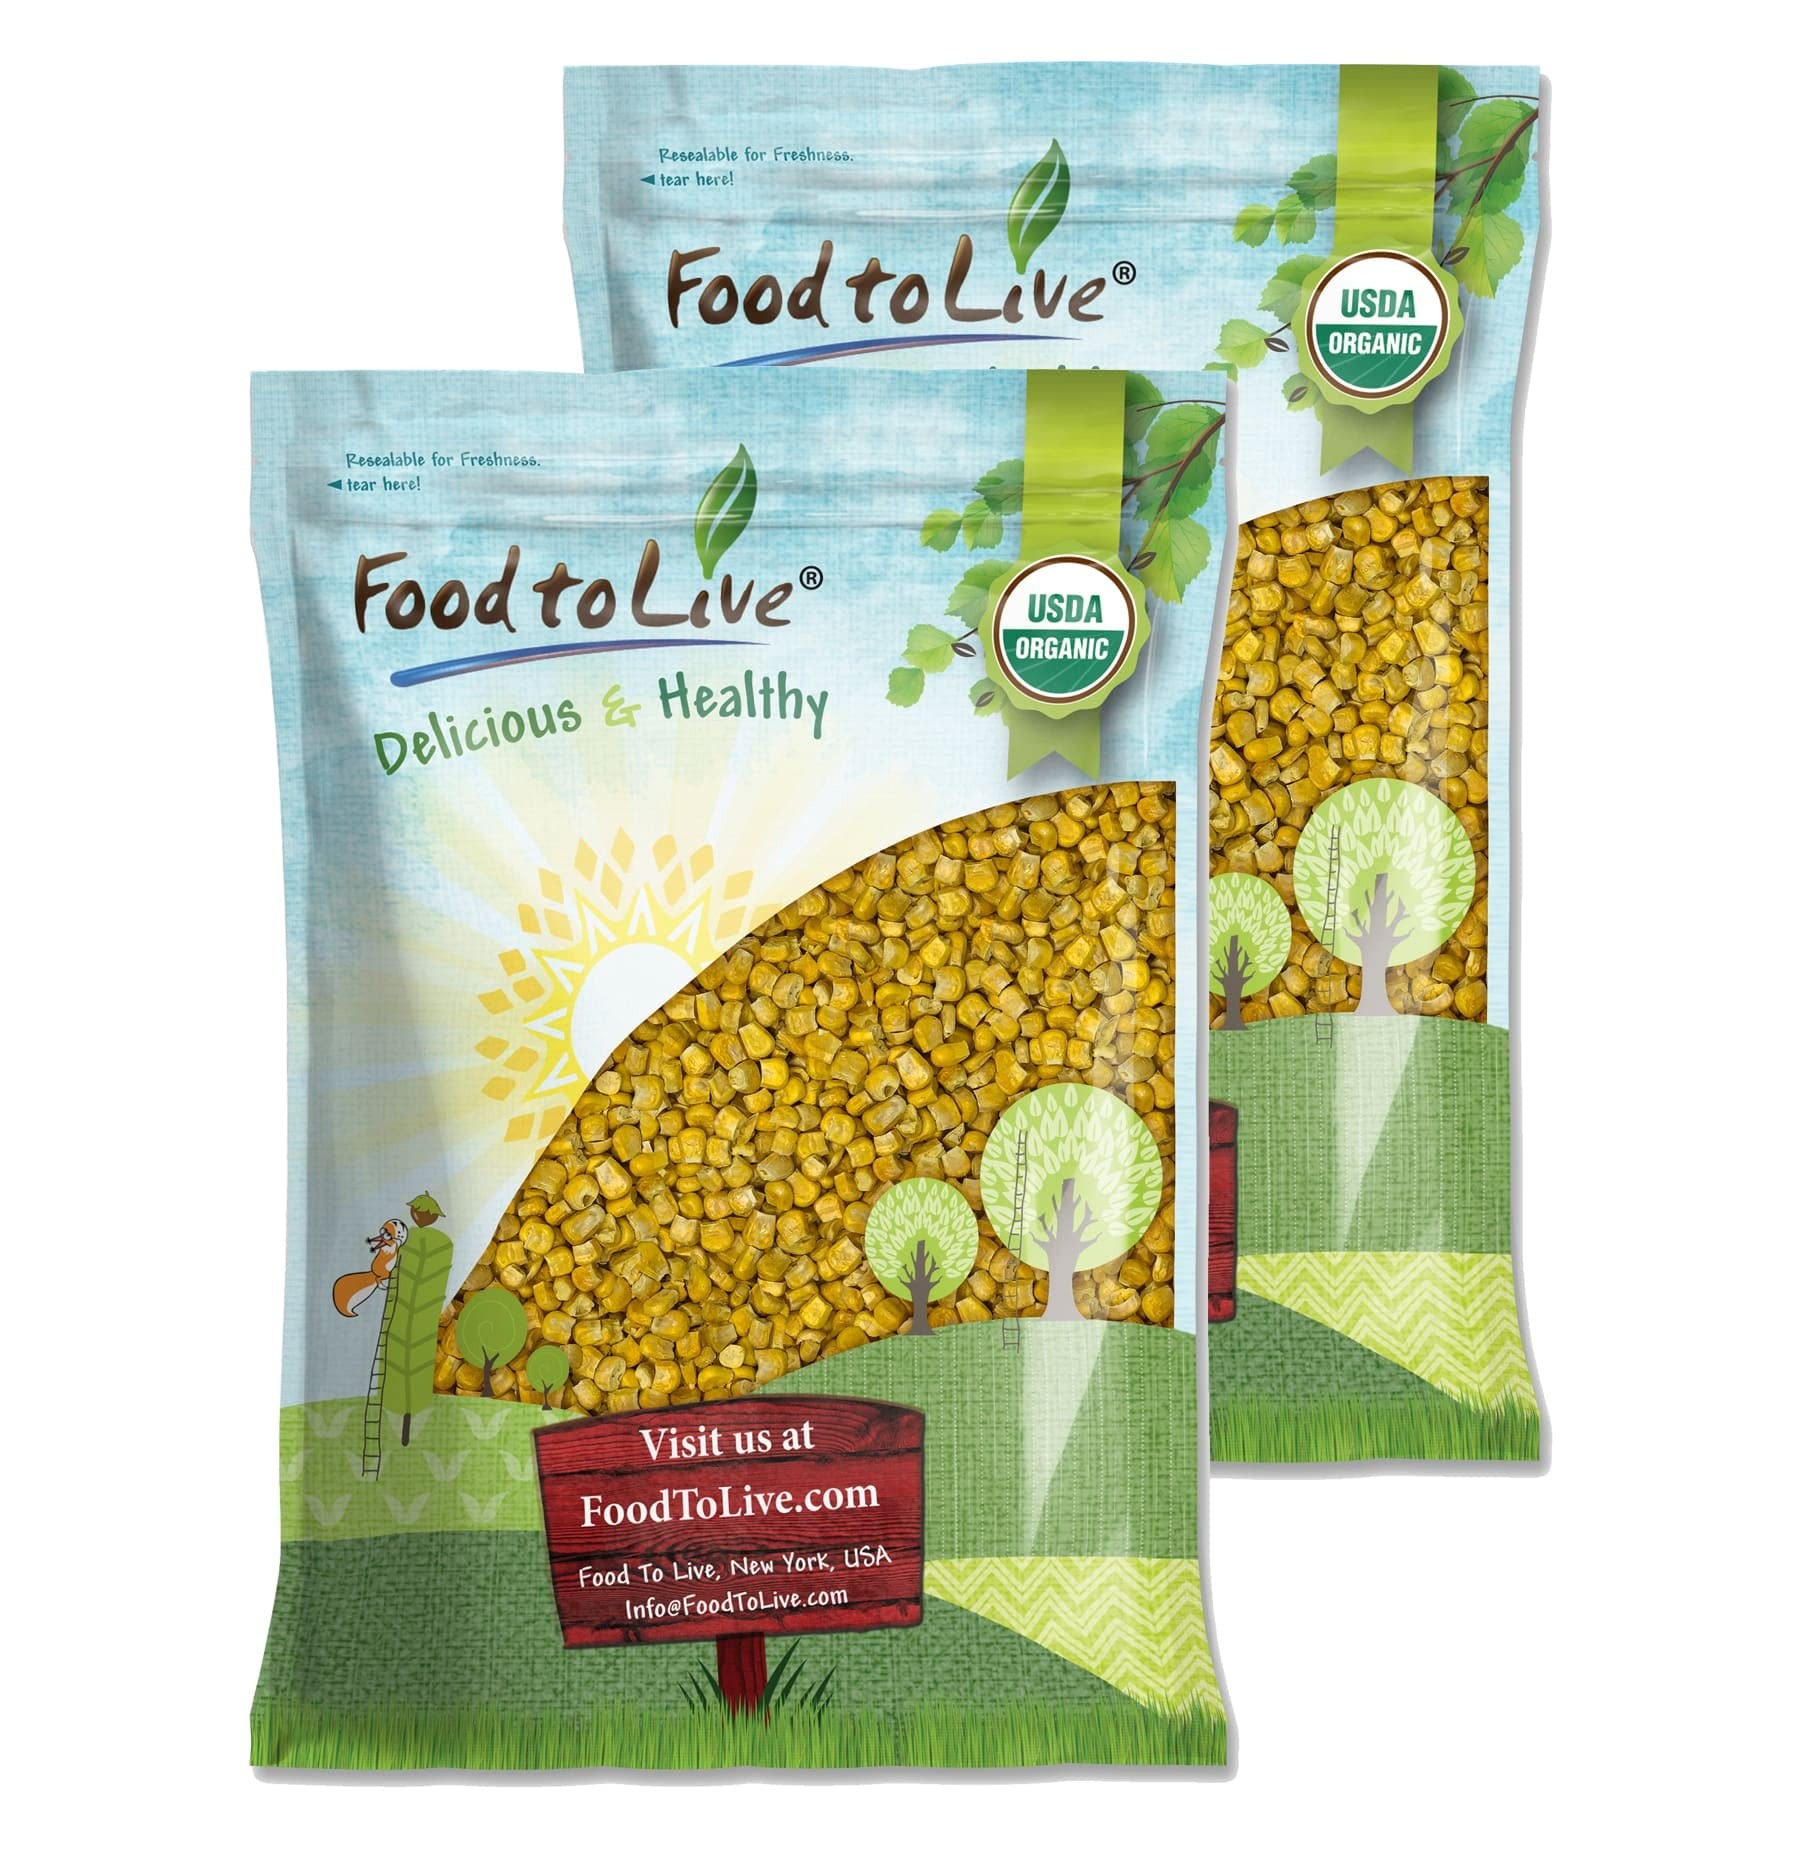
Item Name: Food to Live Organic Super Sweet Corn, 5 Pounds Freeze-Dried Kernels, Non-GMO, Kosher, Healthy Snack, Bulk, Grown in the USA
Bullet Point 1: ✔️LOW-CALORIE WHOLE GRAIN: Enjoy Organic Corn from Food To Live in low-calorie dishes and diet cornbread.
Bullet Point 2: ✔️GLUTEN-FREE GRAIN: Organic Corn doesn’t contain any gluten. Cornmeal can be used as a wheat flour substitute.
Bullet Point 3: ✔️SOURCE OF MANY NUTRIENTS: Food To Live Organic Corn contains small amounts of many vitamins and minerals.
Bullet Point 4: ✔️COMPLETELY NON-GMO: Our Certified Organic Corn is not genetically modified and doesn’t contain any toxins.
Bullet Point 5: ✔️GREAT FOR DIGESTION: Organic Corn is rich in dietary fiber, which is essential for healthy digestion.
Value: 80.0
Unit: Ounce

Price: 167.43